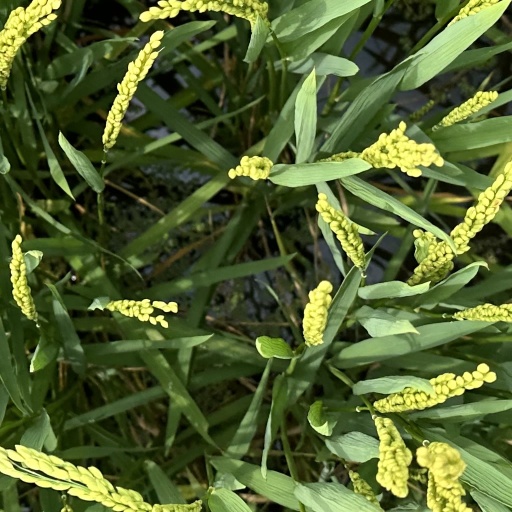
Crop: rice